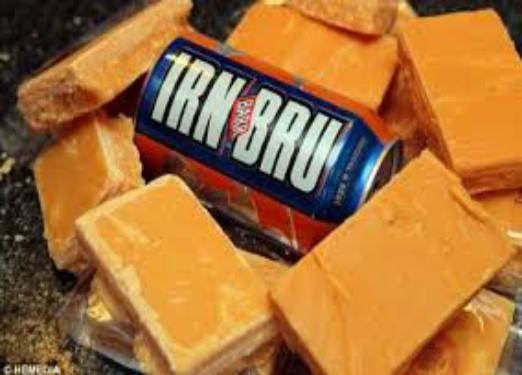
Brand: Irn Bru Bar
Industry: Food